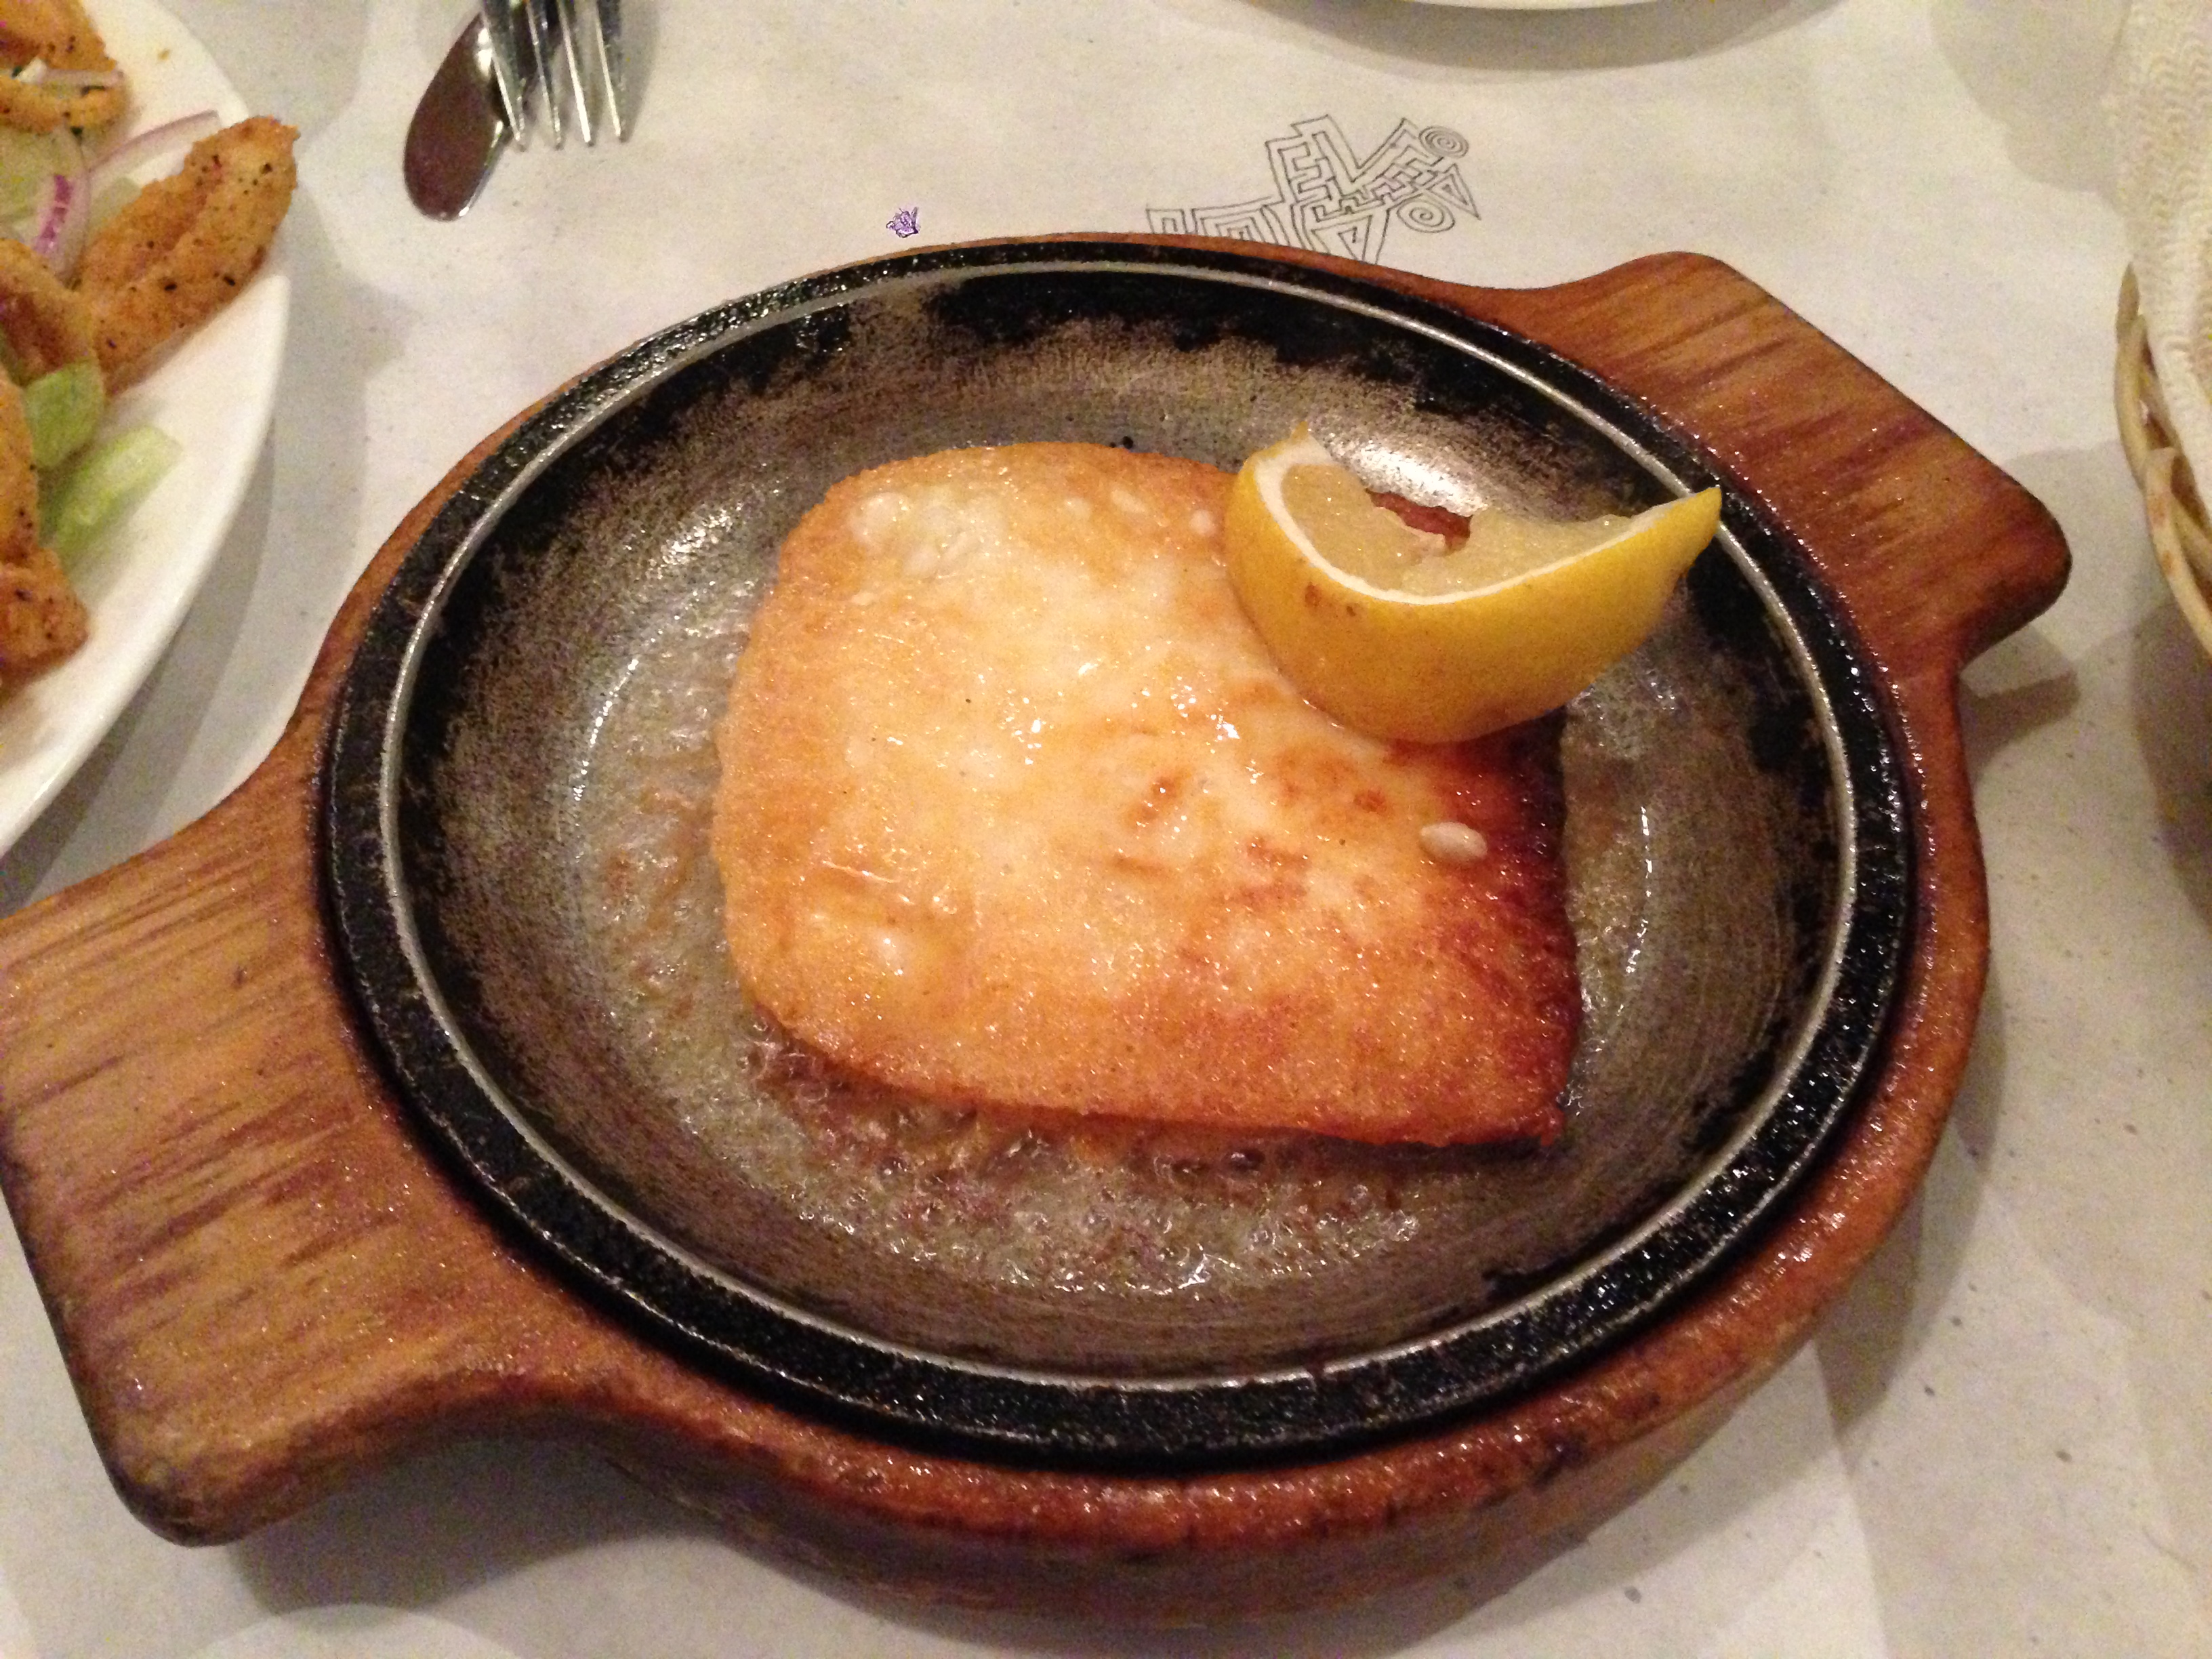
dish, meal, food, produce, fish, breakfast, meat, cuisine, asian food, uploadedbyflickrmobile